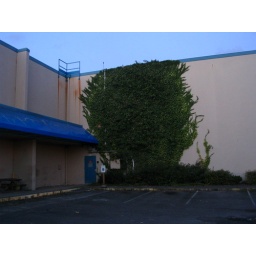
Climbing vines at office building near Marymoor Park